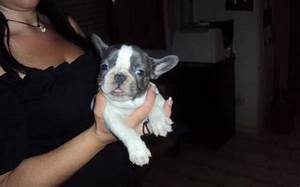
Label: cane